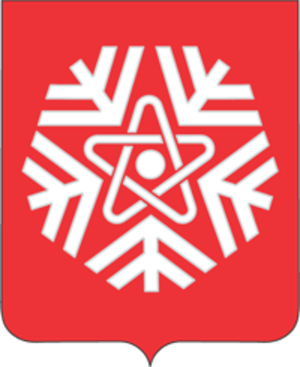
Snejinsk est une ville fermée de l'oblast de Tcheliabinsk, en Russie. Elle compte 49 116 habitants en 2013.